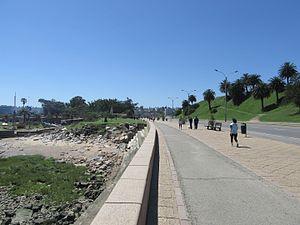
La Rambla de Montevideo est une grande avenue de plus de 22 km de long qui borde la côte du Río de la Plata à Montevideo, Uruguay.